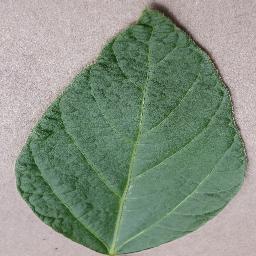
Label: Soybean___healthy